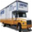
Label: truck